Republic Center

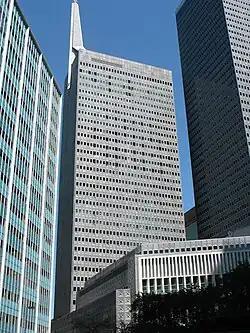
Republic Tower I in 2007

Republic Center is a mixed-use complex at 300 N. Ervay Street and 325 N. St. Paul Street in the City Center District of downtown Dallas, Texas (USA), adjacent to Thanks-giving Square. The complex is located diagonally across the street from DART's St. Paul Station, which serves its , , , and light rail lines. It also contains part of the Dallas Pedestrian Network, with shops and restaurants in the lower levels of the building and is connected to the Bullington Truck Terminal.